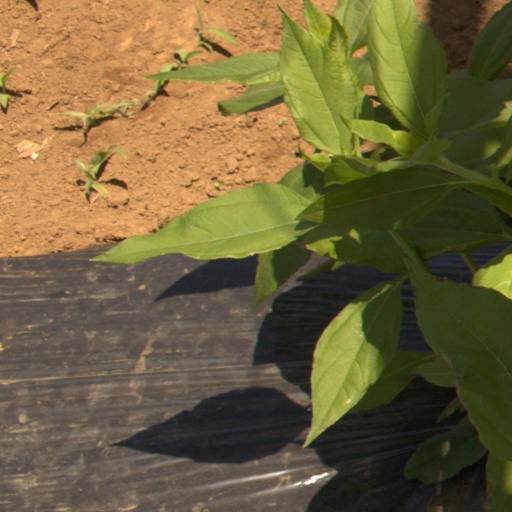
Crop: Jerusalem artichoke